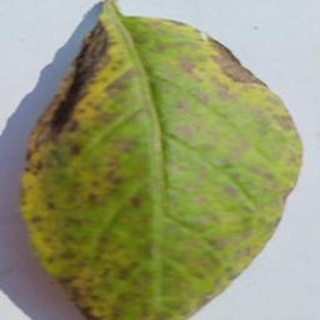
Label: potato_early_blight